Yehoshua Büchler

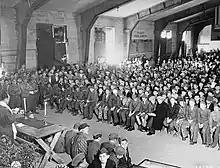
Büchler pictured in front row wearing shorts at a Shavuot service in recently liberated Buchenwald concentration camp, 18 May 1945

Robert Yehoshua Büchler (1929–2009) was a Slovak-Israeli historian. In 1944, he was deported from Slovakia and survived Auschwitz and Buchenwald concentration camps. He was the director of the in Israel. Büchler was awarded the Order of Merit of the Free State of Thuringia.